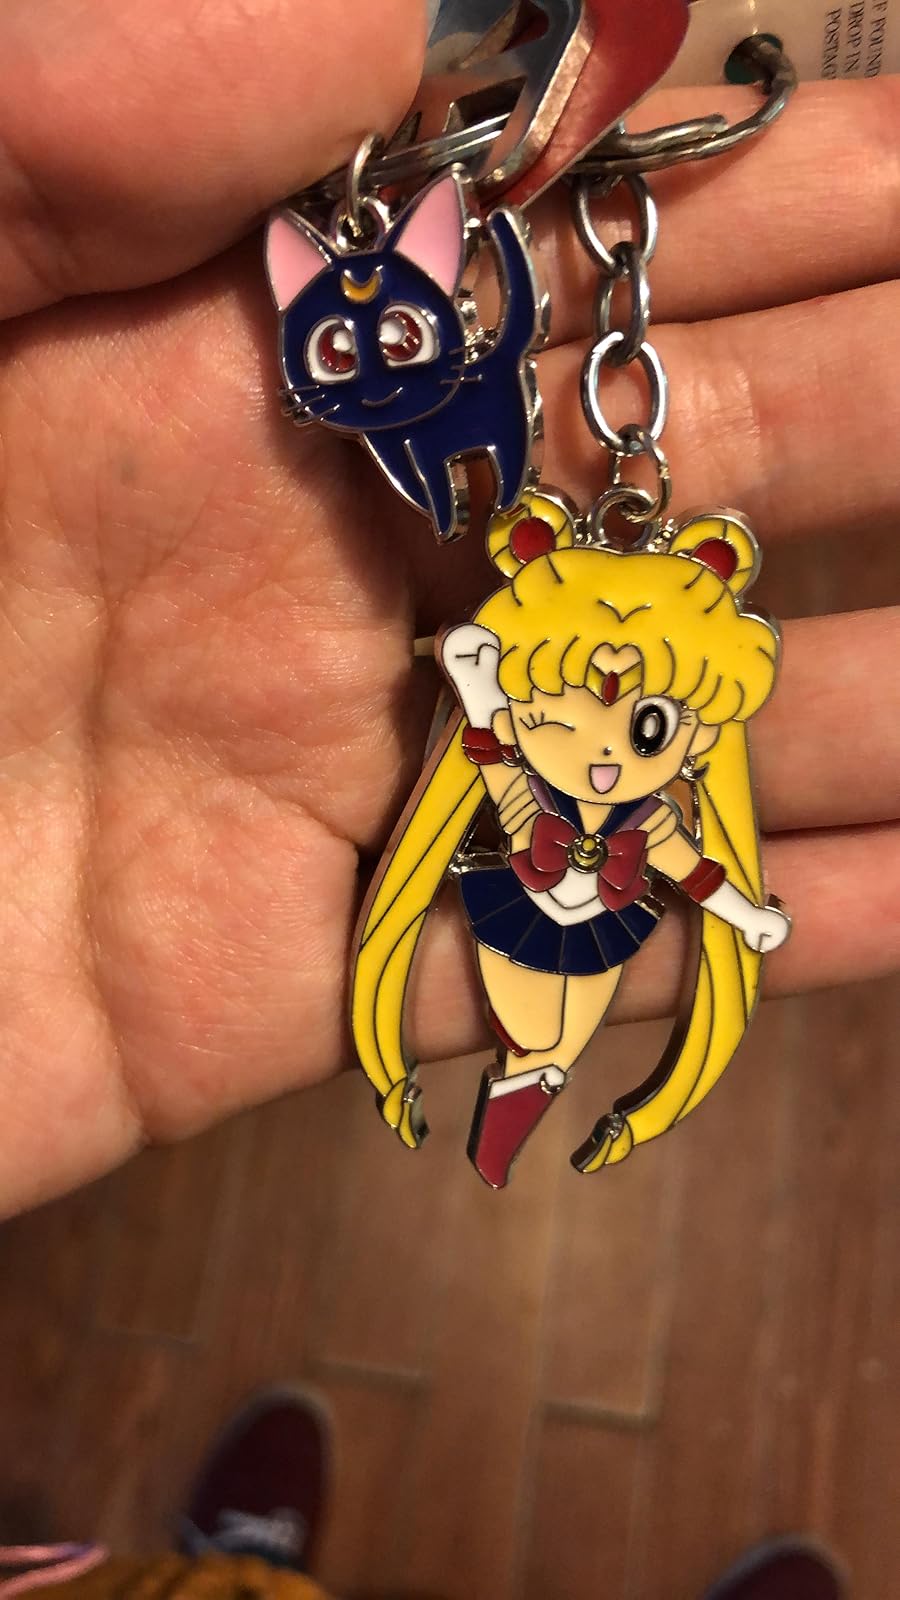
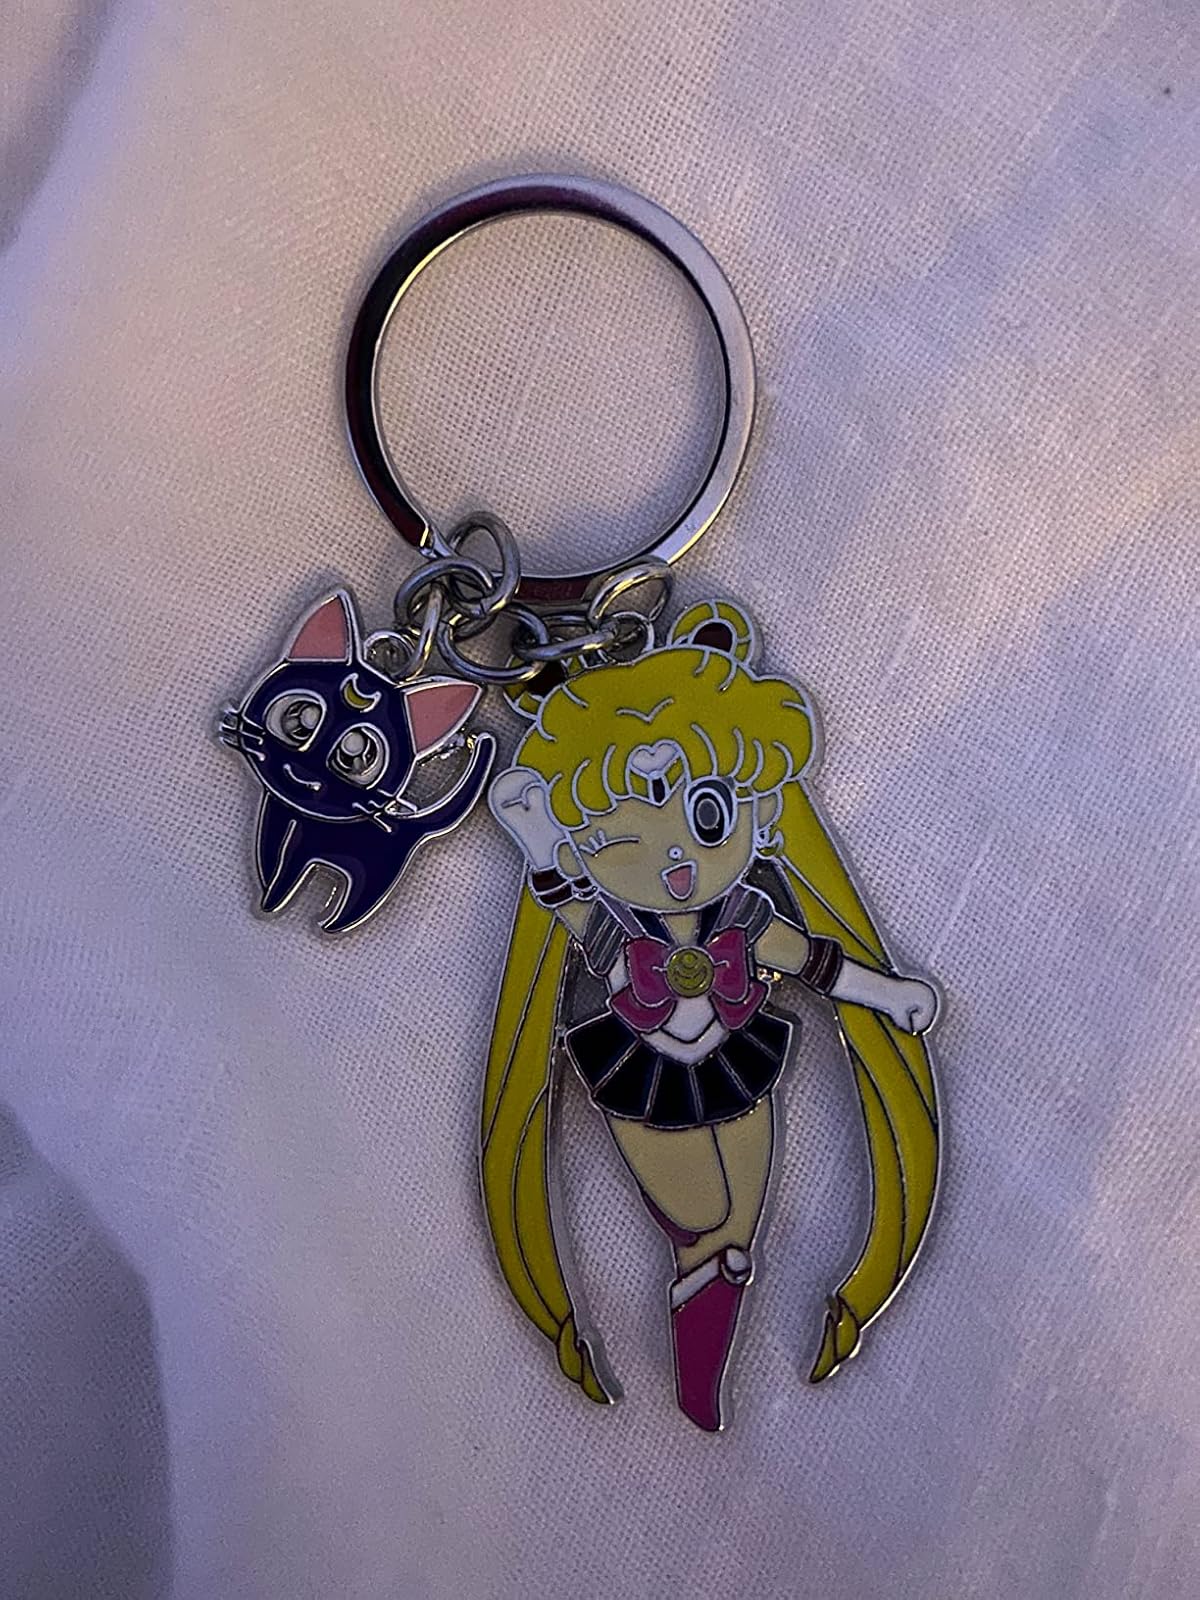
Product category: accessories_keychain
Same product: yes